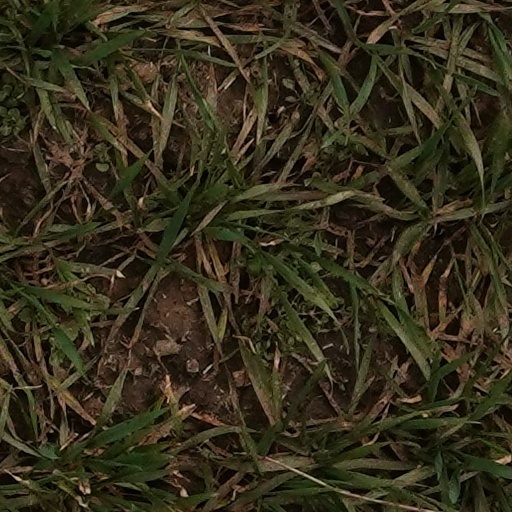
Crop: wheat